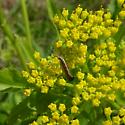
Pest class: diamondback_moth